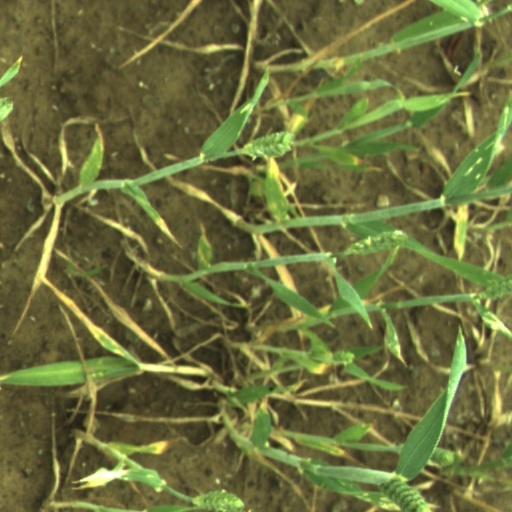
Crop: wheat